Fred Merkle

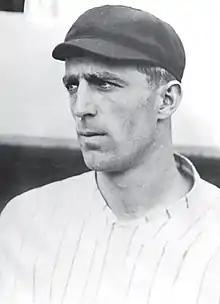
Merkle in 1908

Carl Frederick Rudolf Merkle (also sometimes documented as Frederick Charles Merkle; December 20, 1888 – March 2, 1956), nicknamed "Bonehead", was an American first baseman in Major League Baseball from 1907 to 1926. Although he had a lengthy career, he is best remembered for a controversial base-running mistake he made as a rookie while still a teenager.